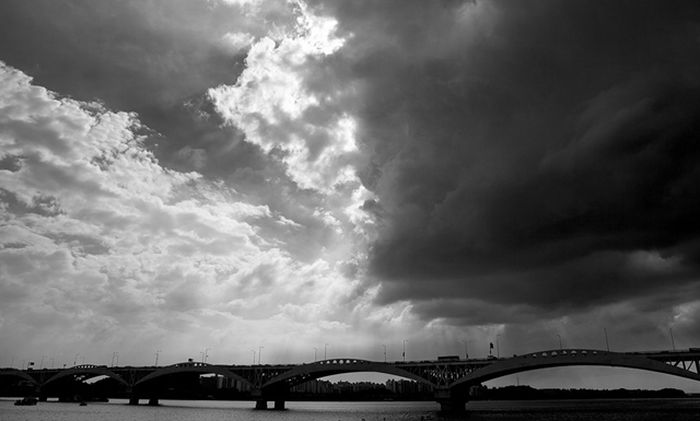
Weather: cloudy or overcast